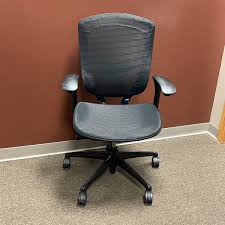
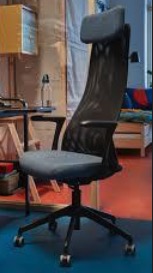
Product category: items_chair
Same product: no